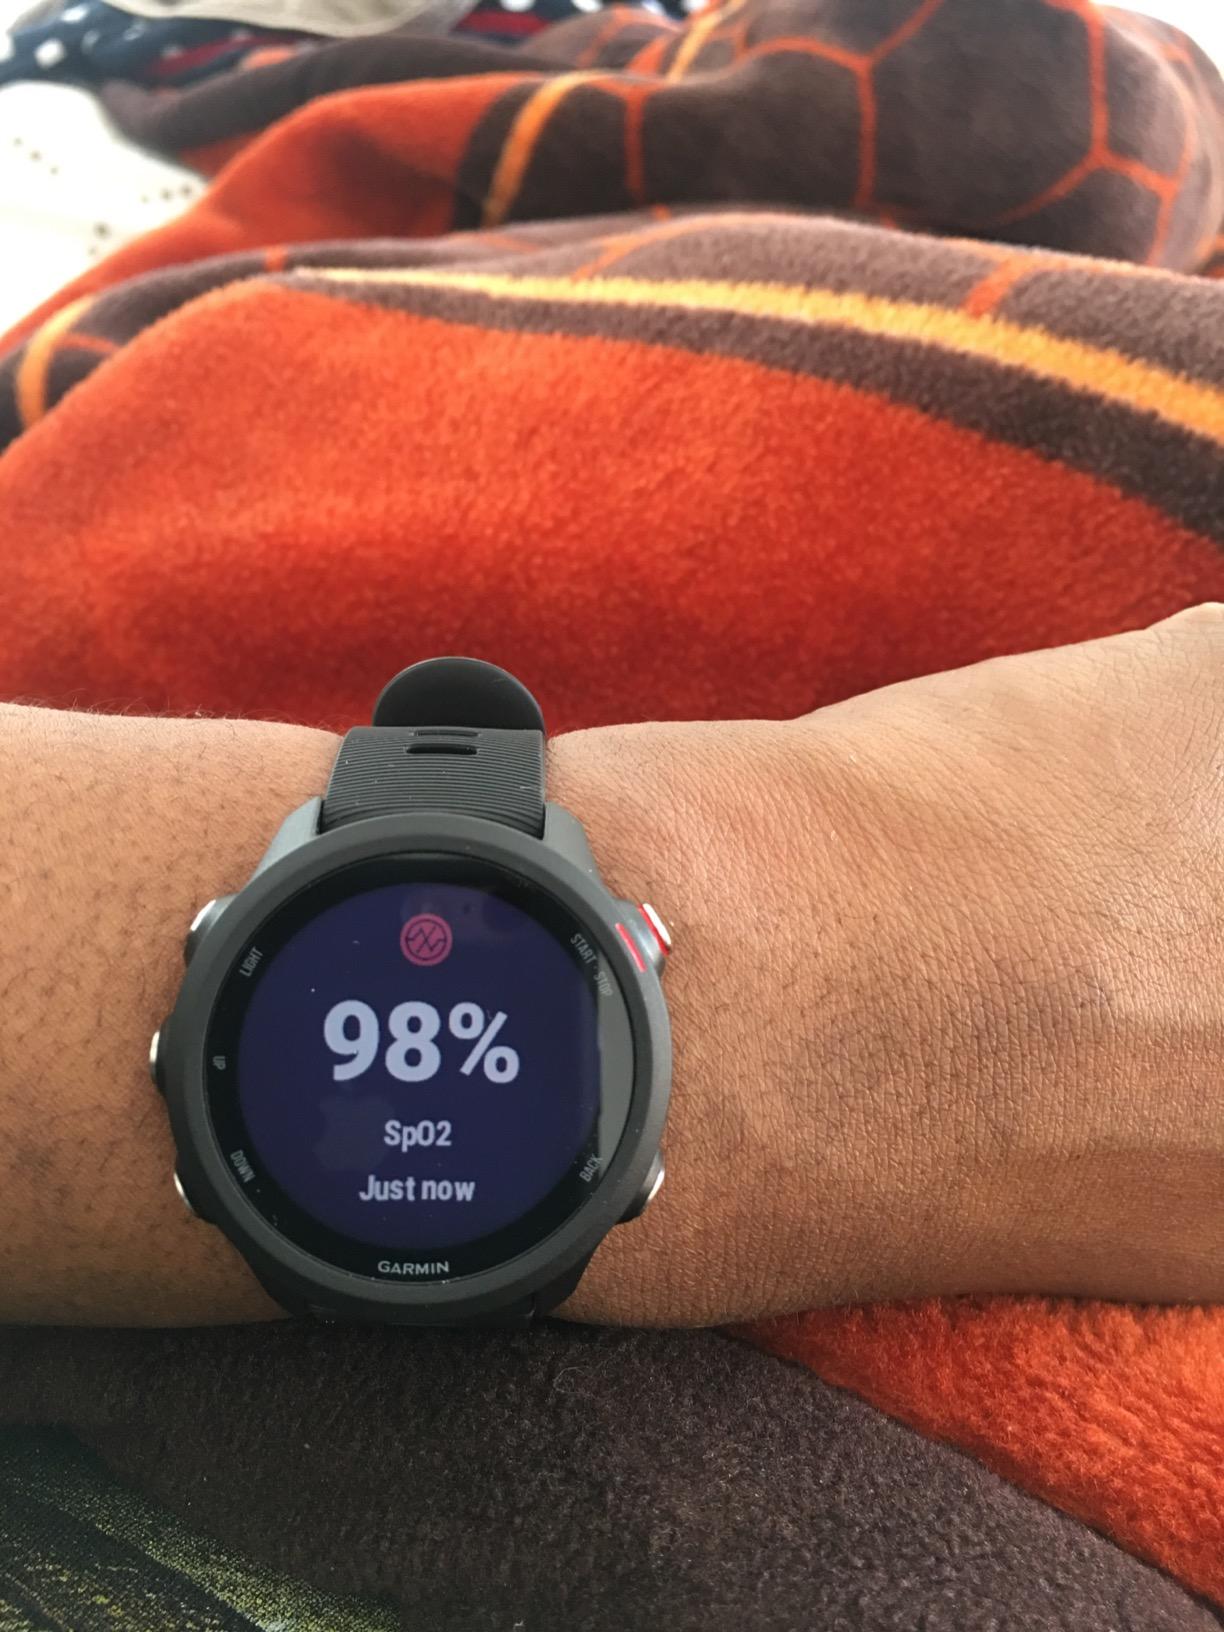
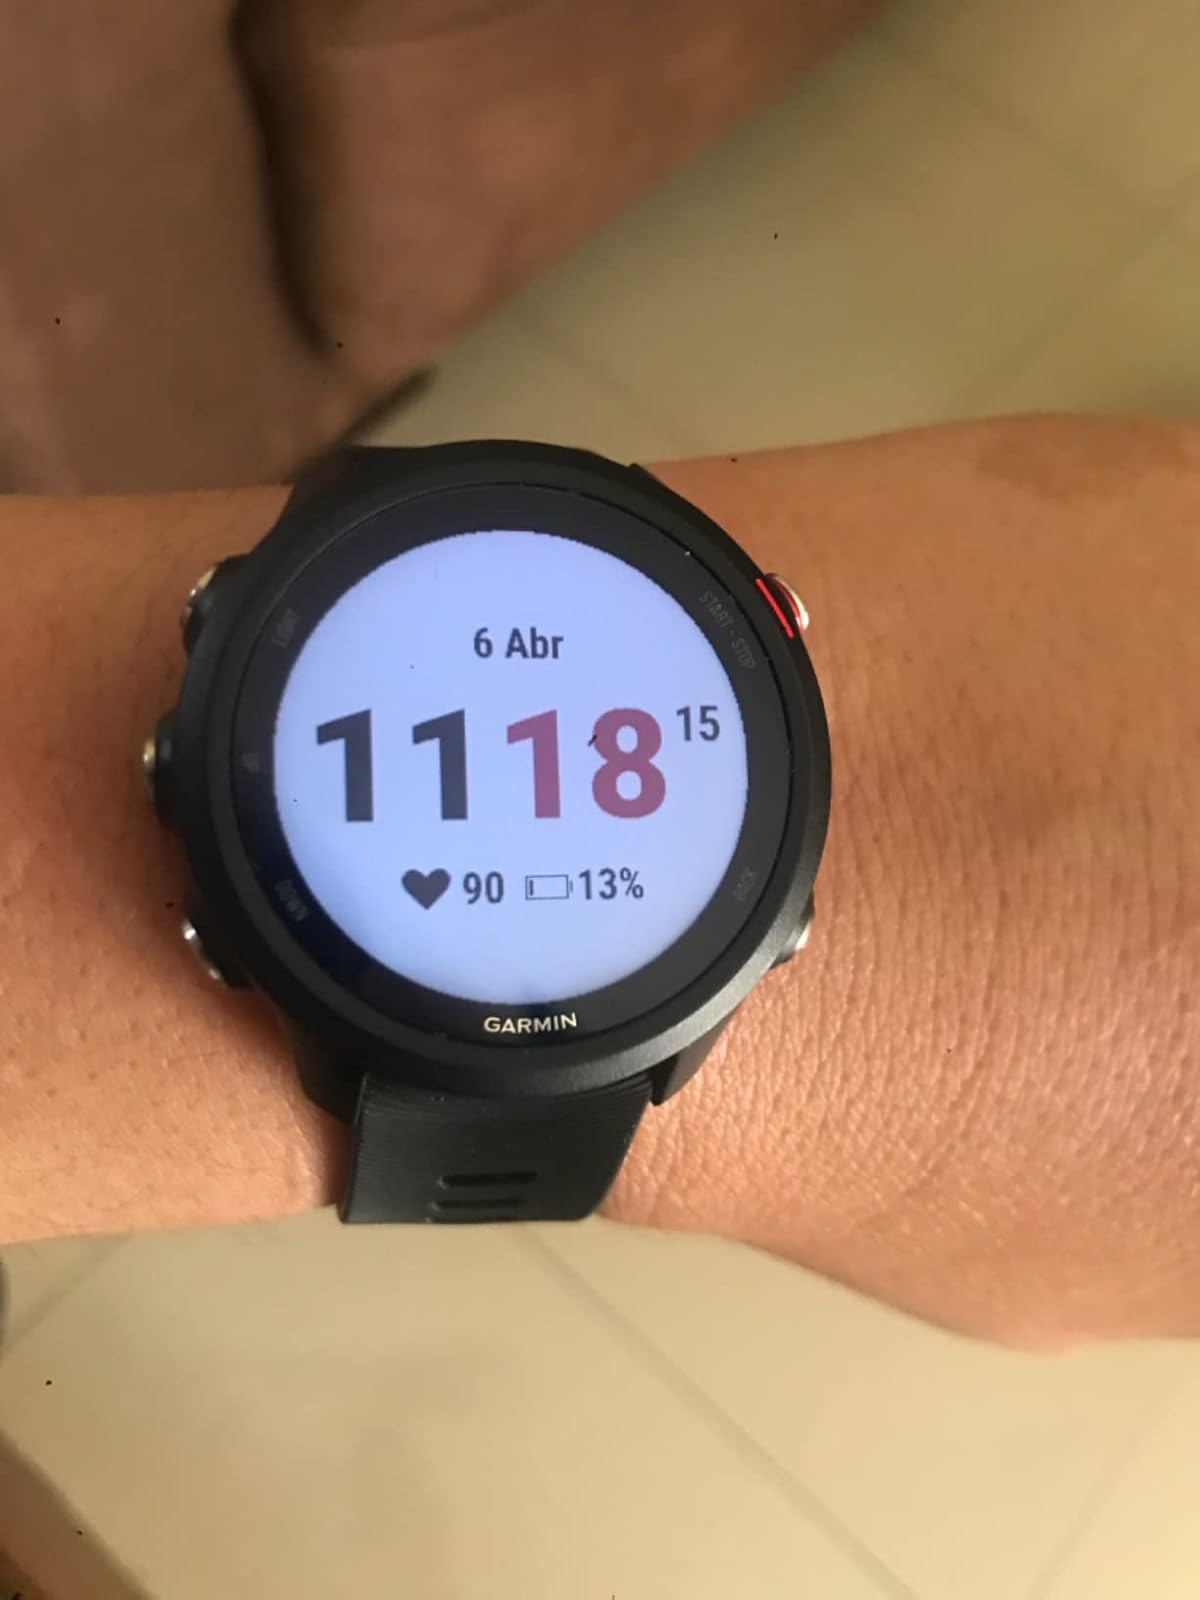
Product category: smartwatch
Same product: yes